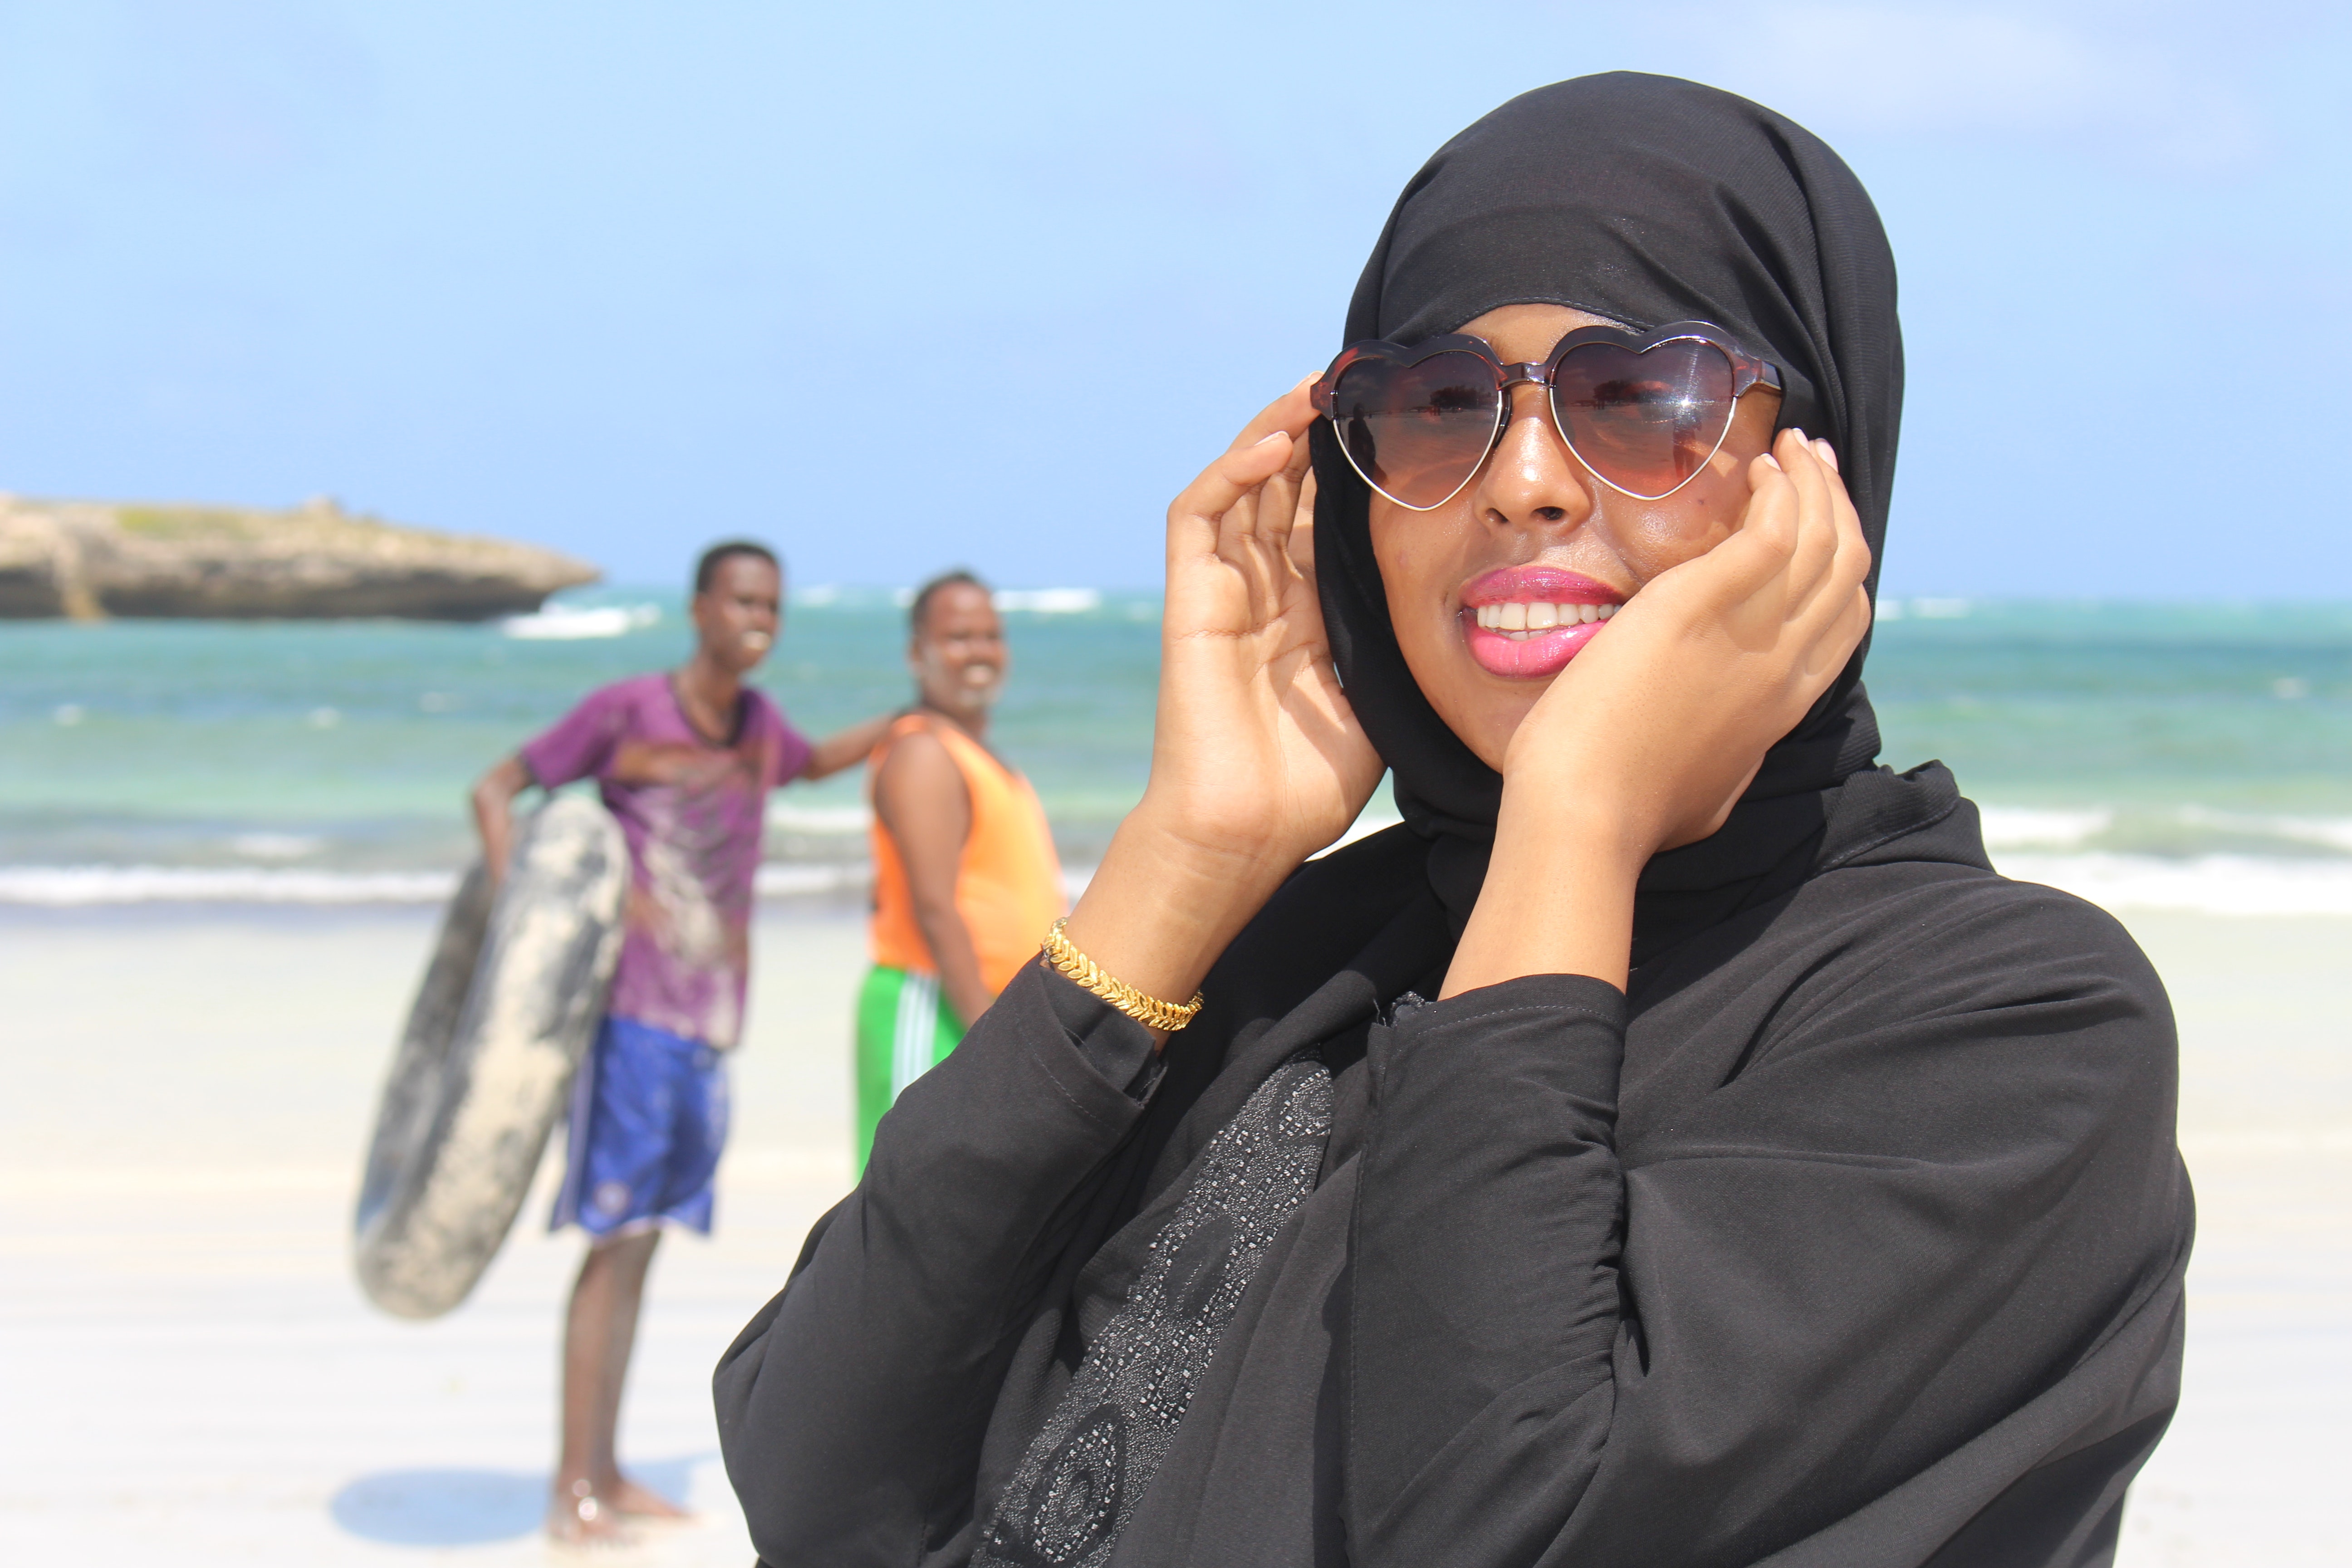
vacation, eyewear, fun, sunglasses, beach, headgear, travel, tourism, photography, smile, sea, glasses, leisure, cap, gesture